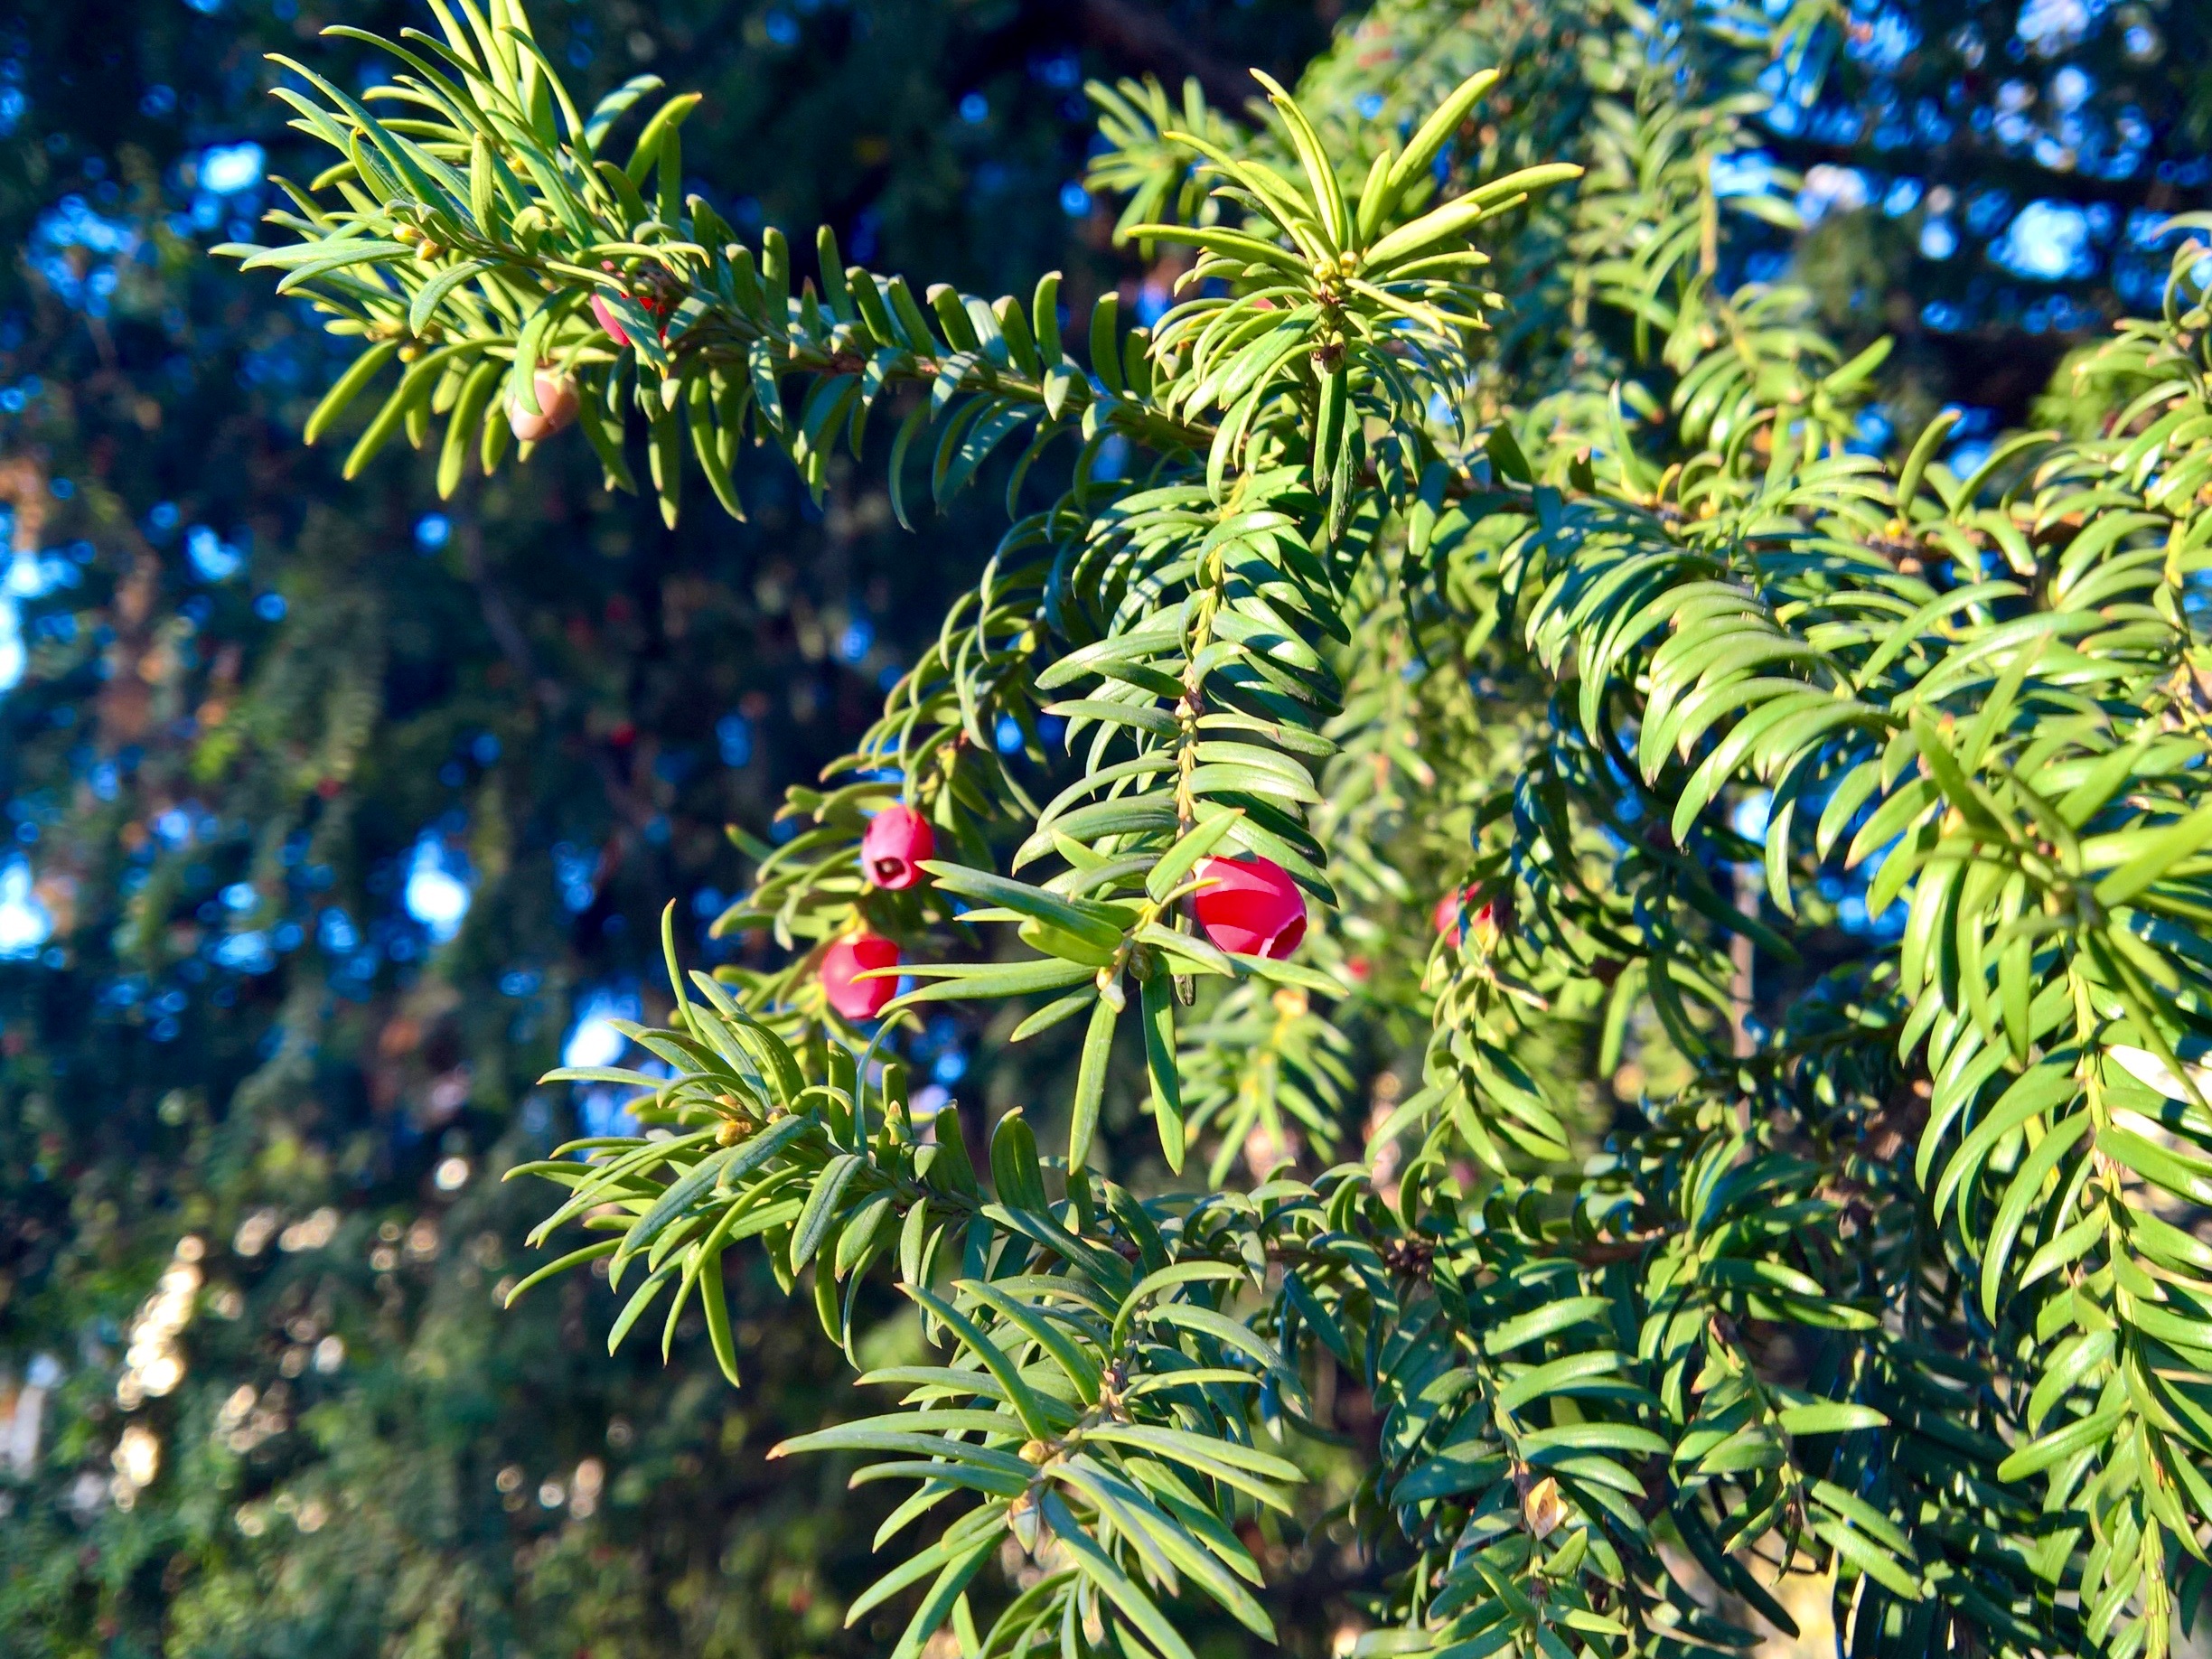
tree, nature, forest, branch, winter, plant, leaf, flower, green, jungle, evergreen, botany, prague, garden, christmas, fir, flora, christmas tree, flowers, conifer, spruce, vegetation, shrub, rainforest, needles, habitat, tropics, ecosystem, european yew, biome, natural environment, woody plant, temperate coniferous forest, land plant